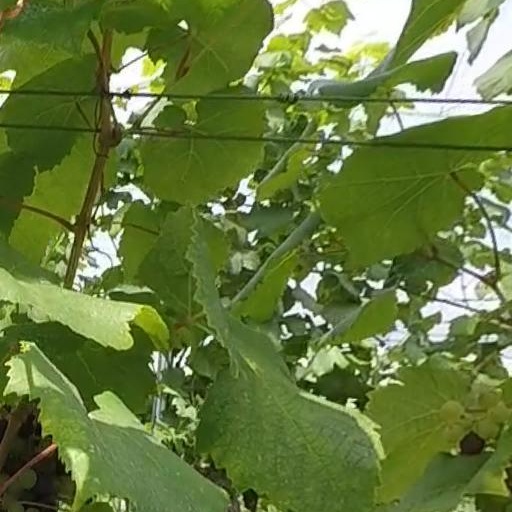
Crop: grape